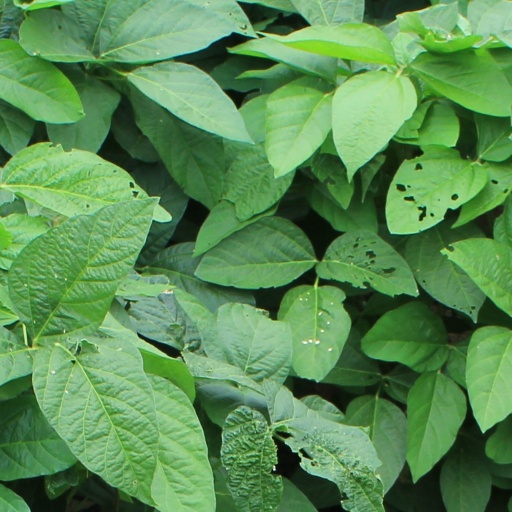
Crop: soybean